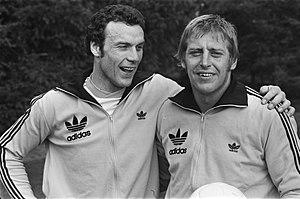
Photographie des gardiens de but fr:Jan Ruiter et fr:Piet Schrijvers par Bert Verhoeff / Anefo.
Pieter Schrijvers, dit Piet Schrijvers, est un ancien footballeur néerlandais né le 15 décembre 1946 à Jutphaas. Il fait partie du Club van 100.
Jan Ruiter est un footballeur néerlandais, né le 24 novembre 1946 à Enkhuizen.